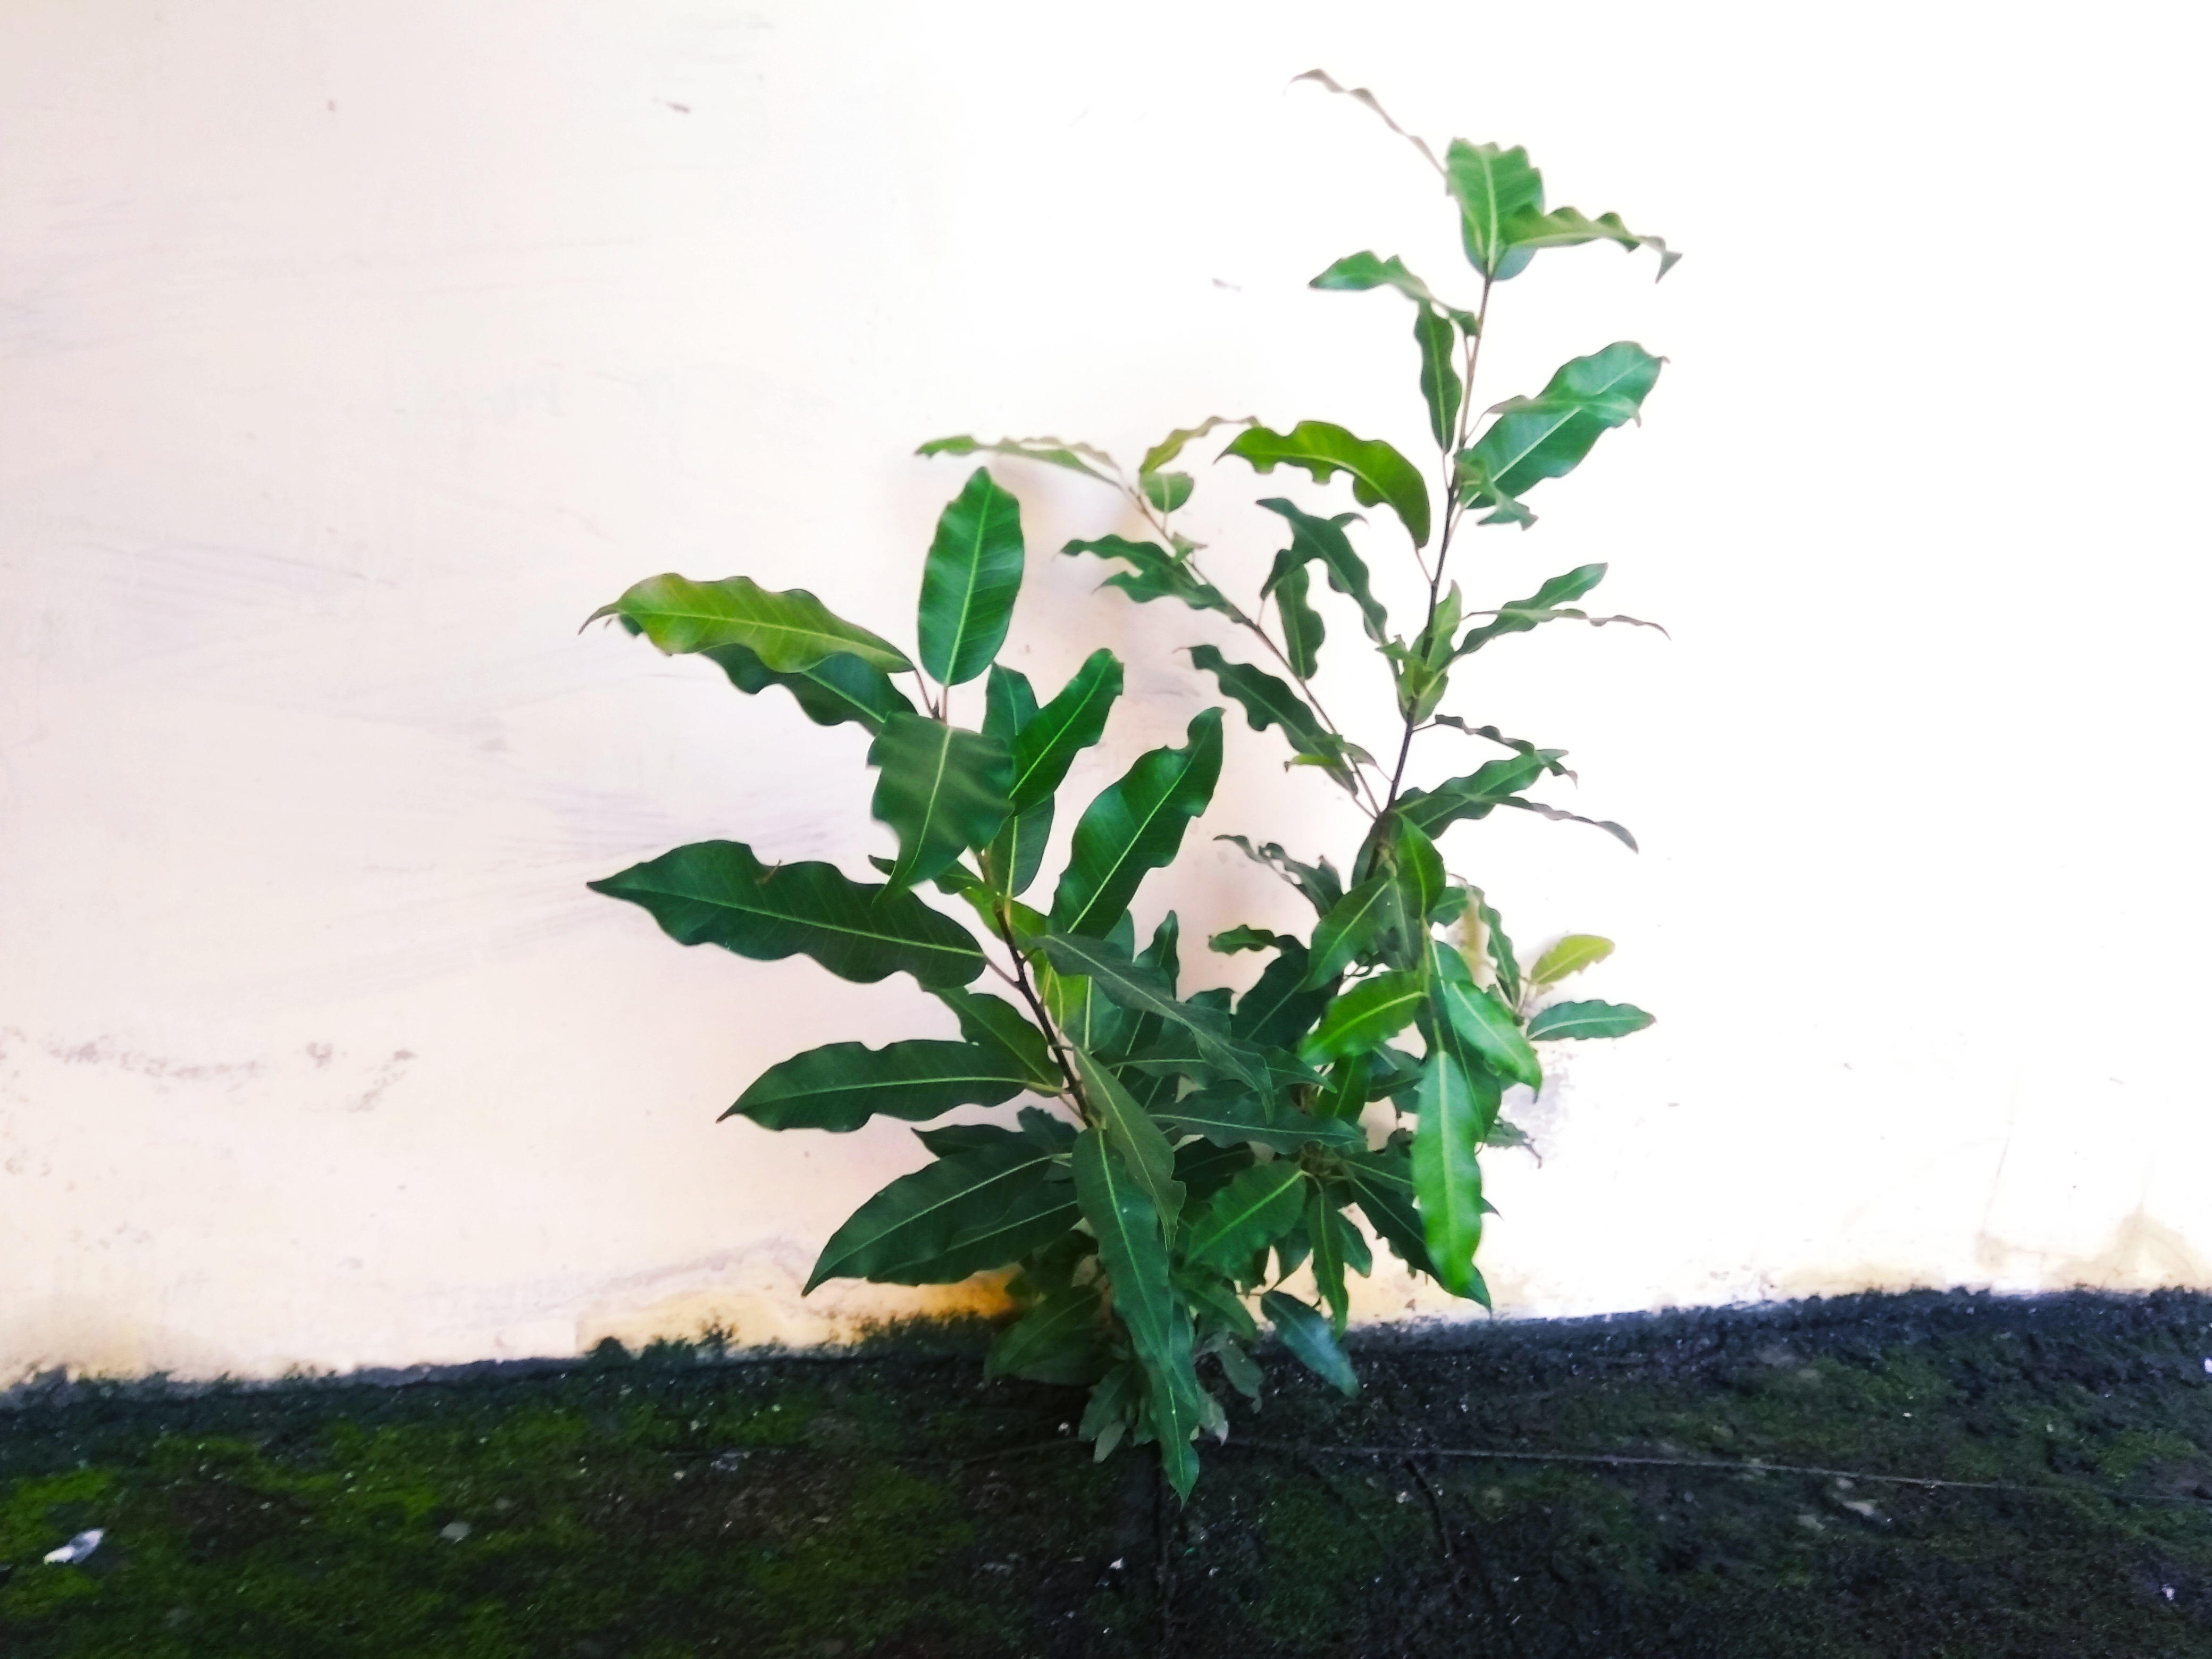
trees, roofs, moss, houses, green, flower, flowering plant, plant, leaf, tree, plant stem, houseplant, shrub, annual plant, herb